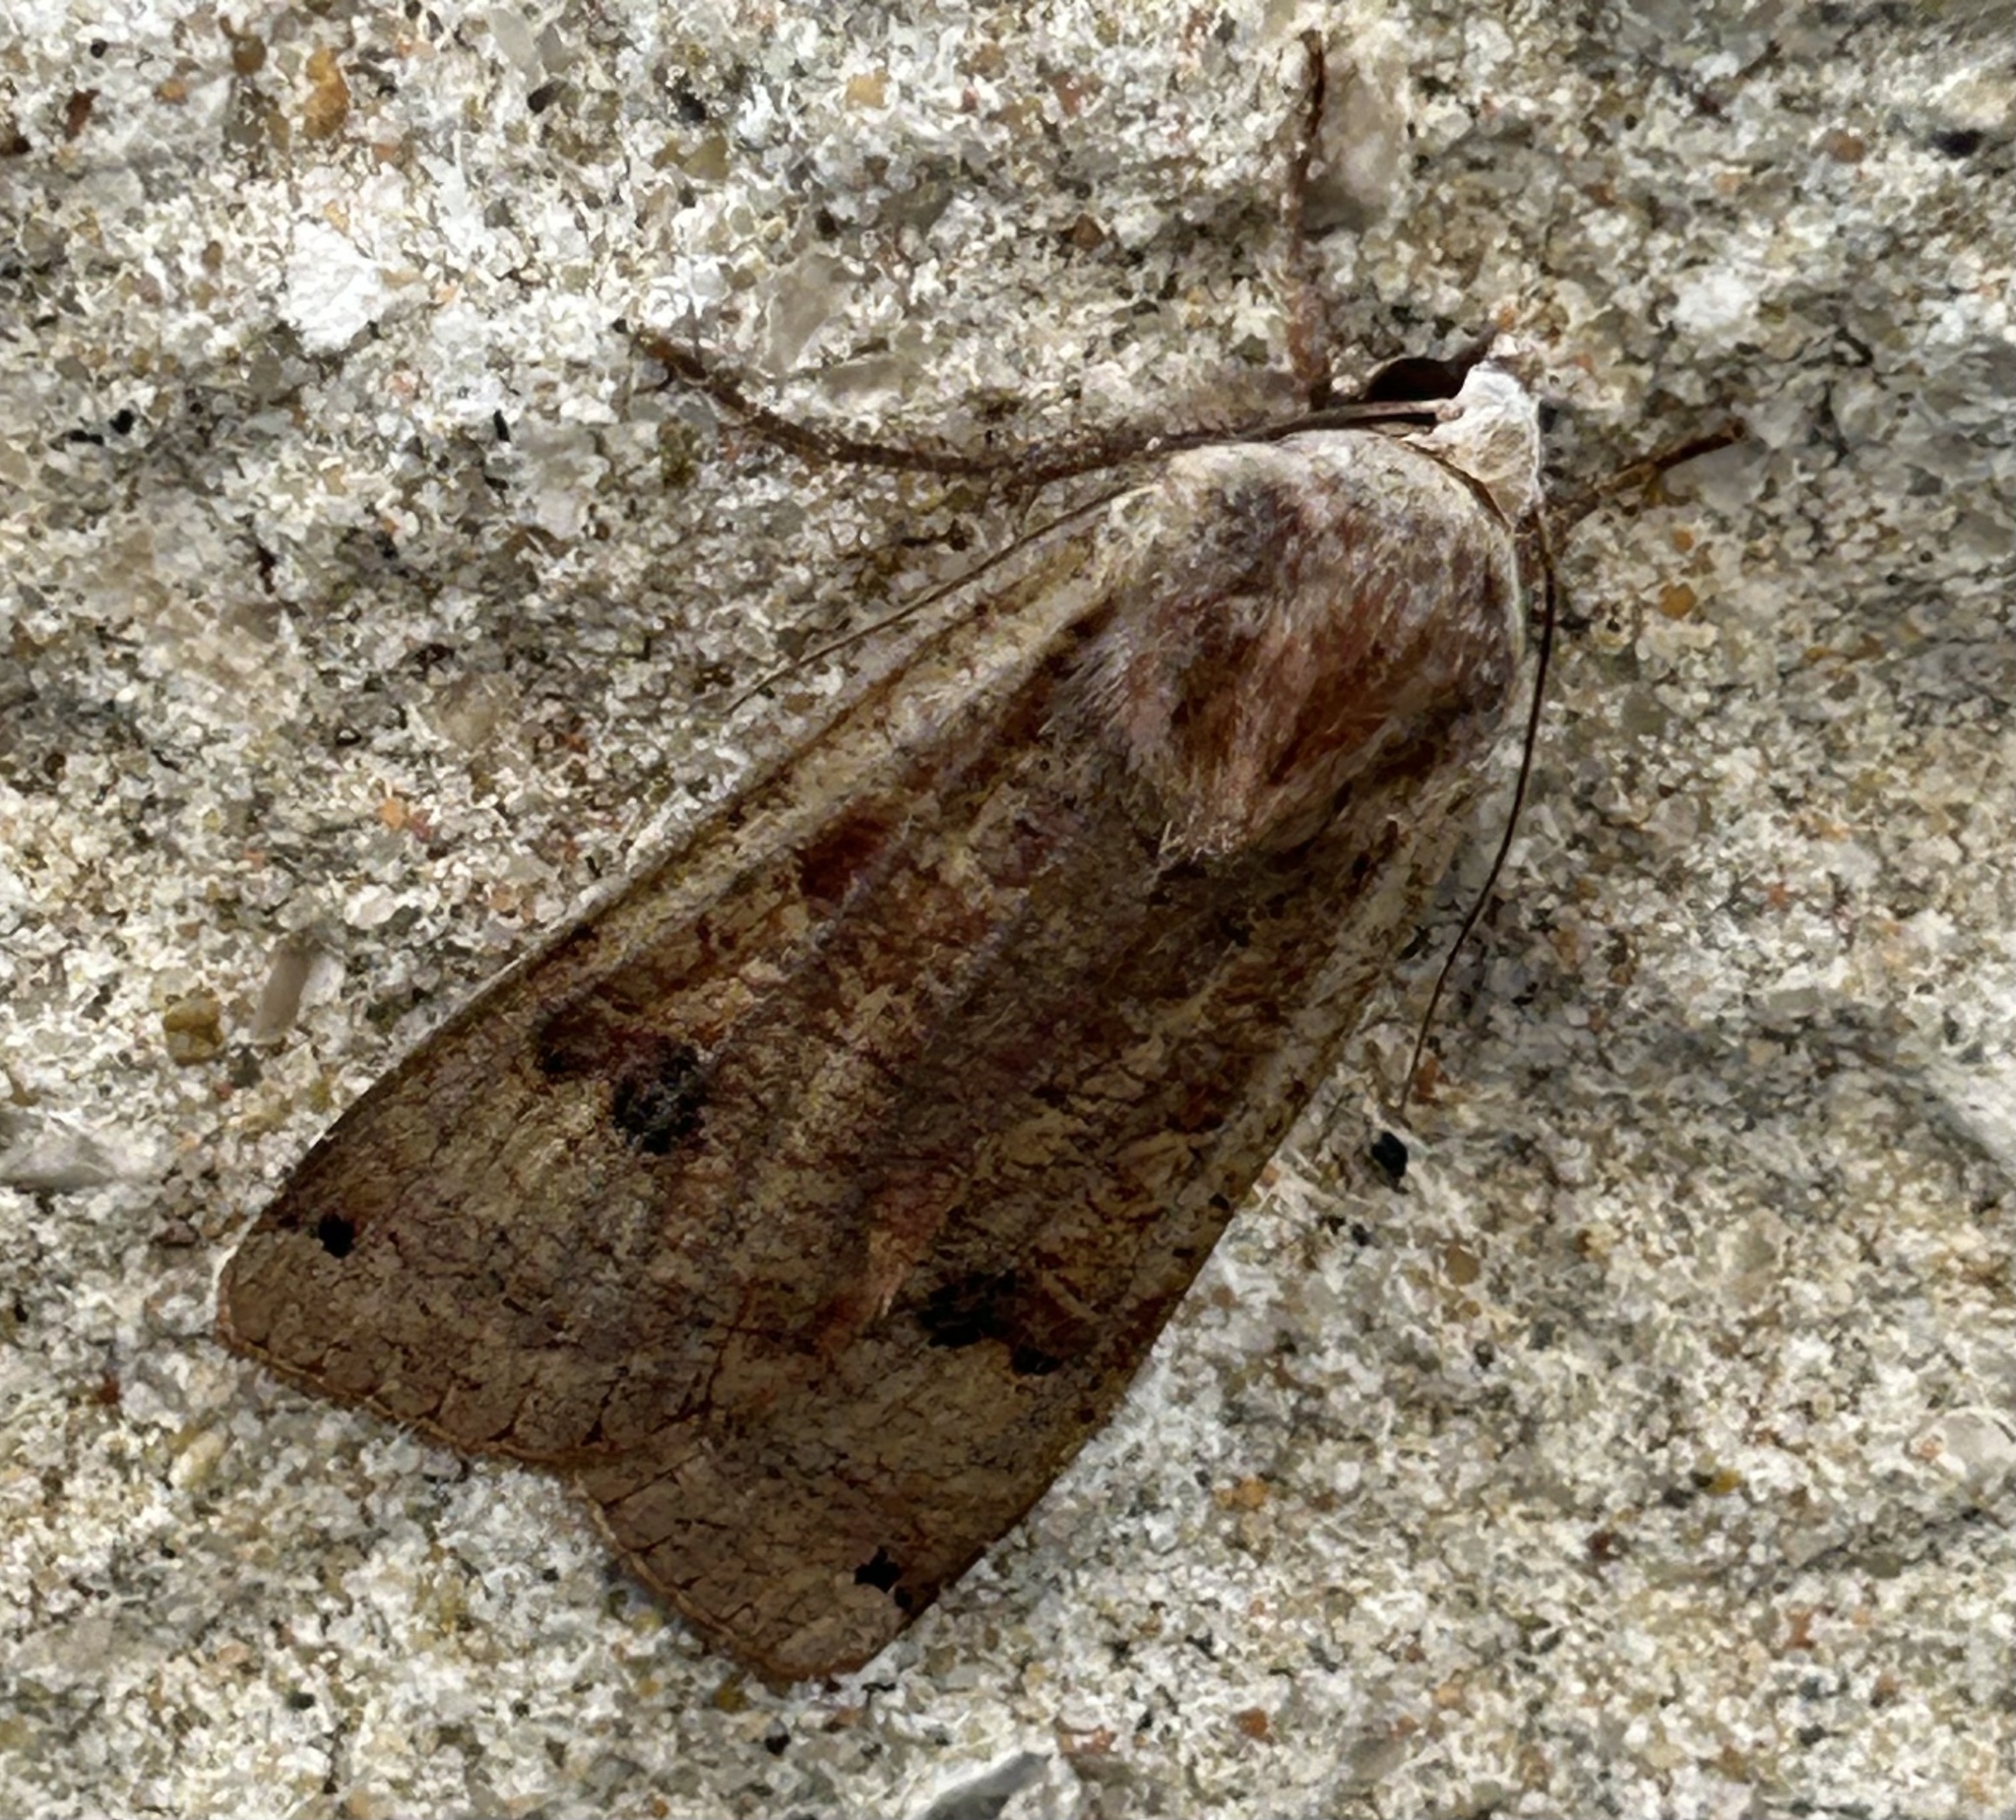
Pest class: cutworms